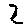
Label: 2